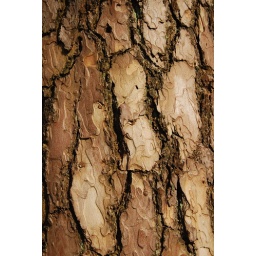
Detail of a pine bark in the forest around the &amp;quot;Rouge-Cloitre&amp;quot; Abbey.